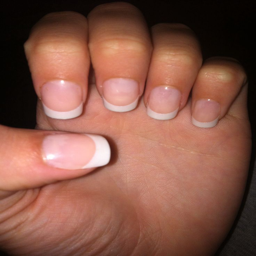
these fake press on nails are better than the nail salon !